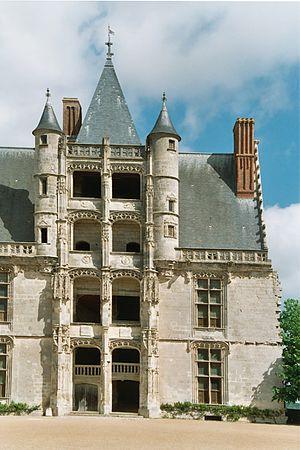
Château de Chateaudun (France)
Formant la transition entre l'art gothique et la Première Renaissance, le style Louis XII est le résultat des guerres d'Italie de Charles VIII et de Louis XII mettant alors la France en rapport direct avec la Renaissance artistique italienne. D'une façon générale, la structure reste française, seul le décor change et devient italien.